Dual in-line package

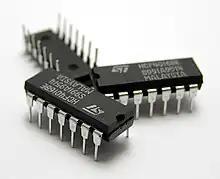
4000-series logic ICs in 0.3" wide 14-pin plastic DIP packages (DIP14N), also known as PDIP (Plastic DIP)

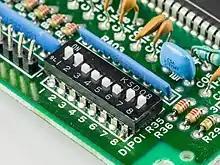
Eight-contact DIP switch with 0.3" wide 16-pin (DIP16N) footprint

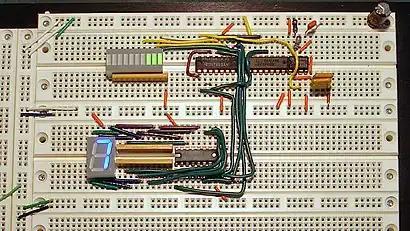
An operating prototyped circuit on a solderless breadboard incorporating four DIP ICs, a DIP LED bargraph display (upper left), and a DIP 7-segment LED display (lower left)

In microelectronics, a dual in-line package (DIP or DIL) is an electronic component package with a rectangular housing and two parallel rows of electrical connecting pins. The package may be through-hole mounted to a printed circuit board (PCB) or inserted in a socket. The dual-inline format was invented by Don Forbes, Rex Rice and Bryant Rogers at Fairchild R&D in 1964, when the restricted number of leads available on circular transistor-style packages became a limitation in the use of integrated circuits. Increasingly complex circuits required more signal and power supply leads (as observed in Rent's rule); eventually microprocessors and similar complex devices required more leads than could be put on a DIP package, leading to development of higher-density chip carriers. Furthermore, square and rectangular packages made it easier to route printed-circuit traces beneath the packages.